Kenora

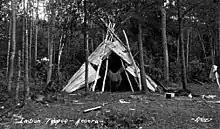
Ojibway tipi, Kenora, 1922.

Kenora was once claimed as part of the Province of Manitoba, and there are early references to Rat Portage, Manitoba. There was a long-lasting argument between the two provinces known as the Ontario-Manitoba boundary dispute. Each province claimed the town as part of their territory and the dispute lasted from 1870 to 1884. Although Ottawa had ruled the town part of Manitoba in 1881, the issue was finally taken up with the Judicial Committee of the Privy Council which eventually decided in Ontario's favour. Kenora officially became part of the province of Ontario in 1889. Boundaries were drawn up for the provinces and the Northwest Angle on Lake of the Woods which definitively drew the borders between Ontario, Manitoba, and the U.S. state of Minnesota.